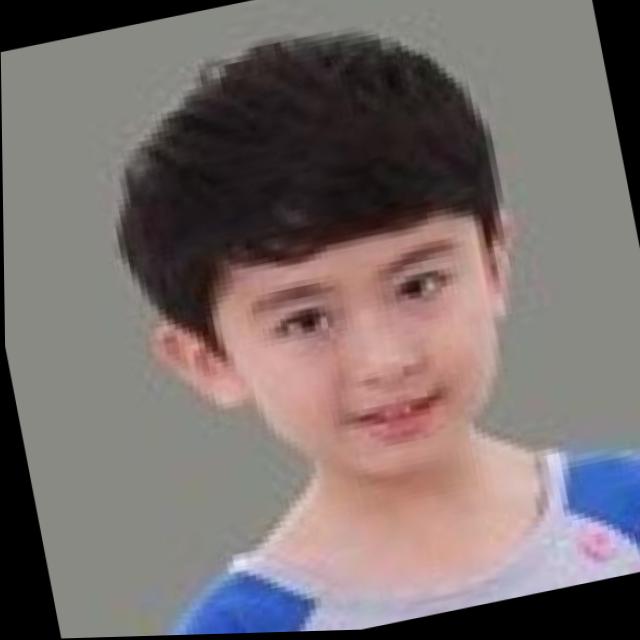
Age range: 0-12